SAAB 21

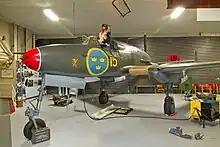
SAAB A21A-3 on display at Söderhamn /F15 Aviation Museum, Söderhamn, Sweden

The SAAB J 21 needed a top speed of at least , which required a powerful engine. It was decided to substitute the Taurus engine for the American Pratt & Whitney R-1830 Twin Wasp radial engine. However Svenska Flygmotor was also asked to provide an alternative to the Twin Wasp. Options were limited by the urgency involved, leaving a license-produced engine as the only option. Accordingly, a locally built version of Germany's new Daimler-Benz DB 605B inline engine was selected, however, due to the DB 605B's lack of maturity, a great deal of refinement and modification by Swedish engineers was required to ready it for operational use.